Clair Norris

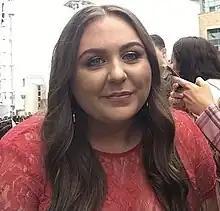
Norris in 2019

In December 2021, Norris appeared as a contestant on "The Weakest Link". She was voted off after incorrectly answering a question about the name of Cheryl's son. In March 2022, Norris appeared in an episode of the Sky Comedy series "Bloods" as a drunk girl. In April 2022, Norris starred in a BBC documentary for "Panorama" titled "Obesity: Who Cares if I'm Bigger?". The documentary followed Norris, who is overweight herself, meeting various people on a weight management scheme, a 'man-versus-fat' football team, and a dancer who runs classes for plus-size women, ultimately discussing whether the prime minister's strategy to help the nation lose weight was working. It was praised by viewers for the stories that featured, whilst Norris was accredited for her "warmth and sensitivity" and commended for her "skillful handling of a complex disease". In December 2022, Norris appeared in an episode of the ITVX teen drama "Tell Me Everything" as Kerry. In May 2025, it was announced that Norris had been axed from "EastEnders" after eight years and that Bernadette would leave later that year.